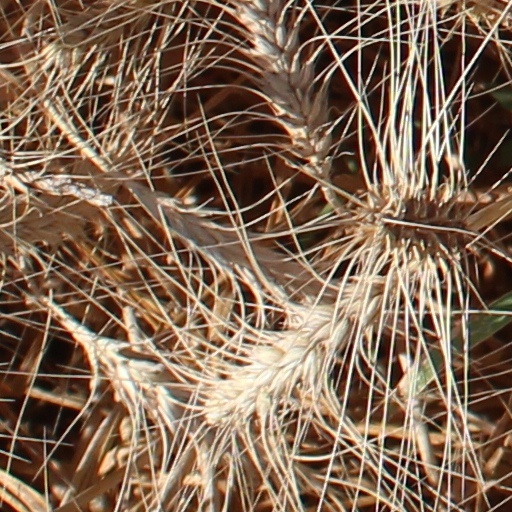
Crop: wheat